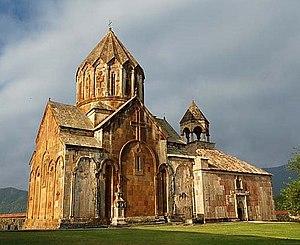
Le tourisme dans le Haut-Karabagh est une des branches de l'économie du Haut-Karabagh, actuellement dénommée République d'Artsakh. Depuis la période qui a suivi la guerre, le tourisme est l'une des priorités de l'économie du pays. Ce développement est lié à un certain nombre de problèmes à résoudre : l'absence de résolution du conflit frontalier au Haut-Karabagh, les infrastructures non complètement restaurées après la guerre. Les problèmes économiques qui découlent de la situation freinent le développement du tourisme dans cette région. La géographie du Haut-Karabagh, les curiosités historiques, culturelles, naturelles, la restauration des infrastructures, peuvent attirer les investisseurs qui participent à des forums économiques et touristiques et contribuer au développement de l'artisanat. Chaque année le nombre de touristes qui visitent le Haut-Karabagh augmente, et donne des indications sur l'attrait du tourisme dans cette région et ses perspectives d'avenir.